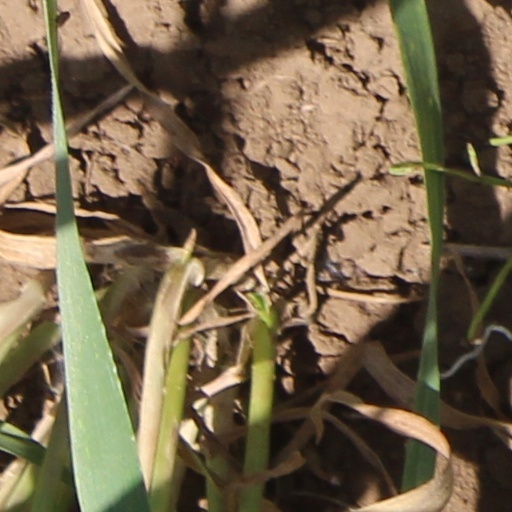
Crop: wheat